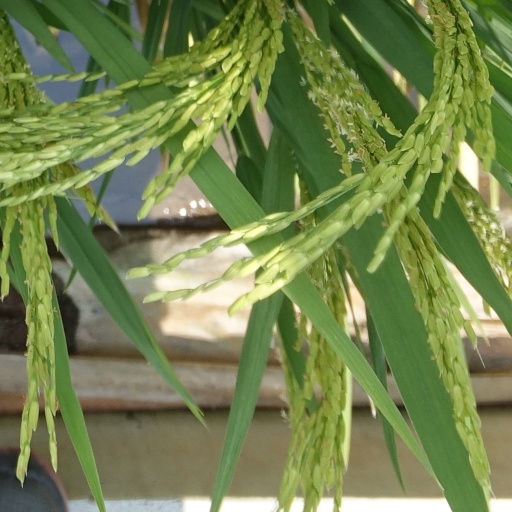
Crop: rice